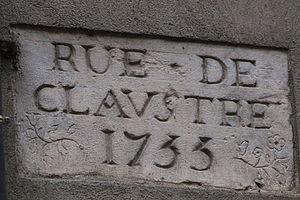
Rue de Claustre à Toulouse (maintenant la rue du Taur).
La rue du Taur est une rue du centre historique de Toulouse, en France. Elle traverse le quartier Arnaud-Bernard, depuis la place du Capitole jusqu'à la place Saint-Sernin, dans le secteur 1 de la ville. Elle appartient au secteur sauvegardé de Toulouse.